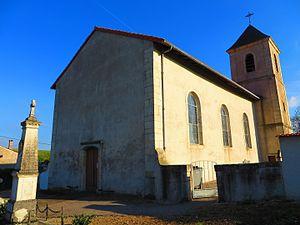
Puttigny l'église Notre-Dame
Puttigny est une commune française située dans le département de la Moselle en région Grand Est.